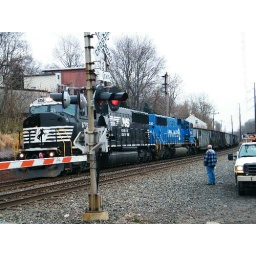
MoW worker standing by the MoW truck after departing NS501